Broadchurch

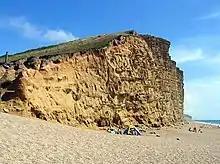
East Cliff and Beach in West Bay, Dorset, provided the South Coast scene for Danny Latimer's death in the series.

Most of "Broadchurch" series one was shot on location to heighten the reality and intimacy of the series and because the Dorset coast was integral to setting the mood of the drama. The first cast read-through occurred at Bloomsbury Central Baptist Church in London on 7 August 2012. Principal photography began on interior sets at Vision Studios on 13 August 2012. Location shooting began the first week of September. Most location photography occurred in the town of Clevedon in north Somerset. Some scenes were also shot in the towns of Bridport and West Bay in Dorset. Three locations were used in the area around Yate, South Gloucestershire, and two in Bristol. Other filming locations included Shepton Mallet, Portishead, and Weston-super-Mare, and the villages of Eype and Flax Bourton. The oft-seen cliff where Danny Latimer's body is found and which features heavily in the visuals of "Broadchurch", is Harbour Cliff and Harbour Cliff Beach in West Bay. Many of the villages involved in the shooting of "Broadchurch" received a boost in tourism, especially in West Bay and Bridport.